Tribal sovereignty in the United States

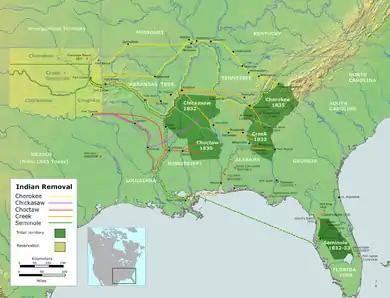
Map of Indian Removal, 1830 - 1838

Even after Native Americans began to conform to new ways of life they were still pushed off their lands. This was often done to make room for white settlers, with the most famous example of this being the forced removal of the Cherokee Nation, which despite the pleas to the conscious of the people, were forced to leave in what has become known as the Trail of Tears. An event that was not alone in its cruelty as many other native populations were forced to make the grueling journey west in order to make room for white Americans.